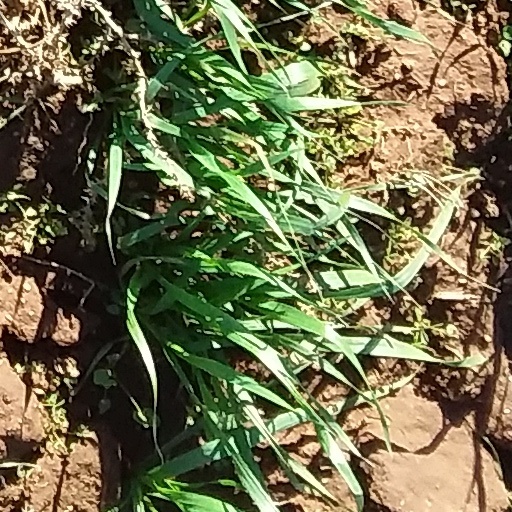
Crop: wheat